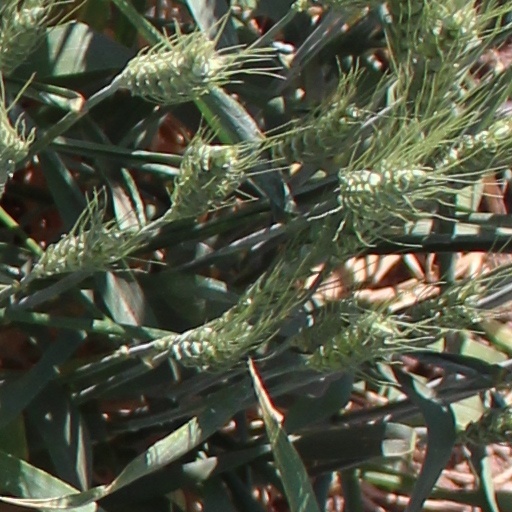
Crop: wheat